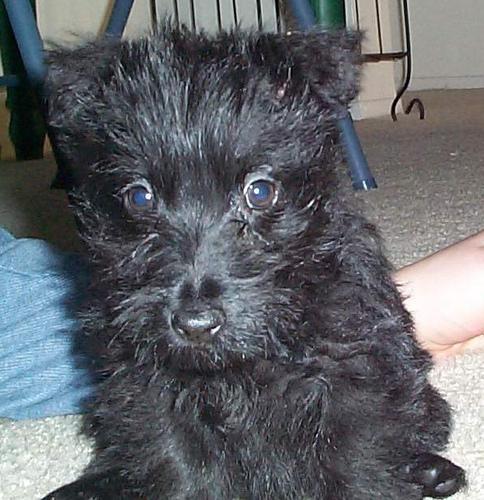
scottish terrier